Arakil

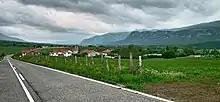
View of the village of Zuhatzu in Arakil

Arakil is a town and municipality located in the province and autonomous community of Navarre, northern Spain.